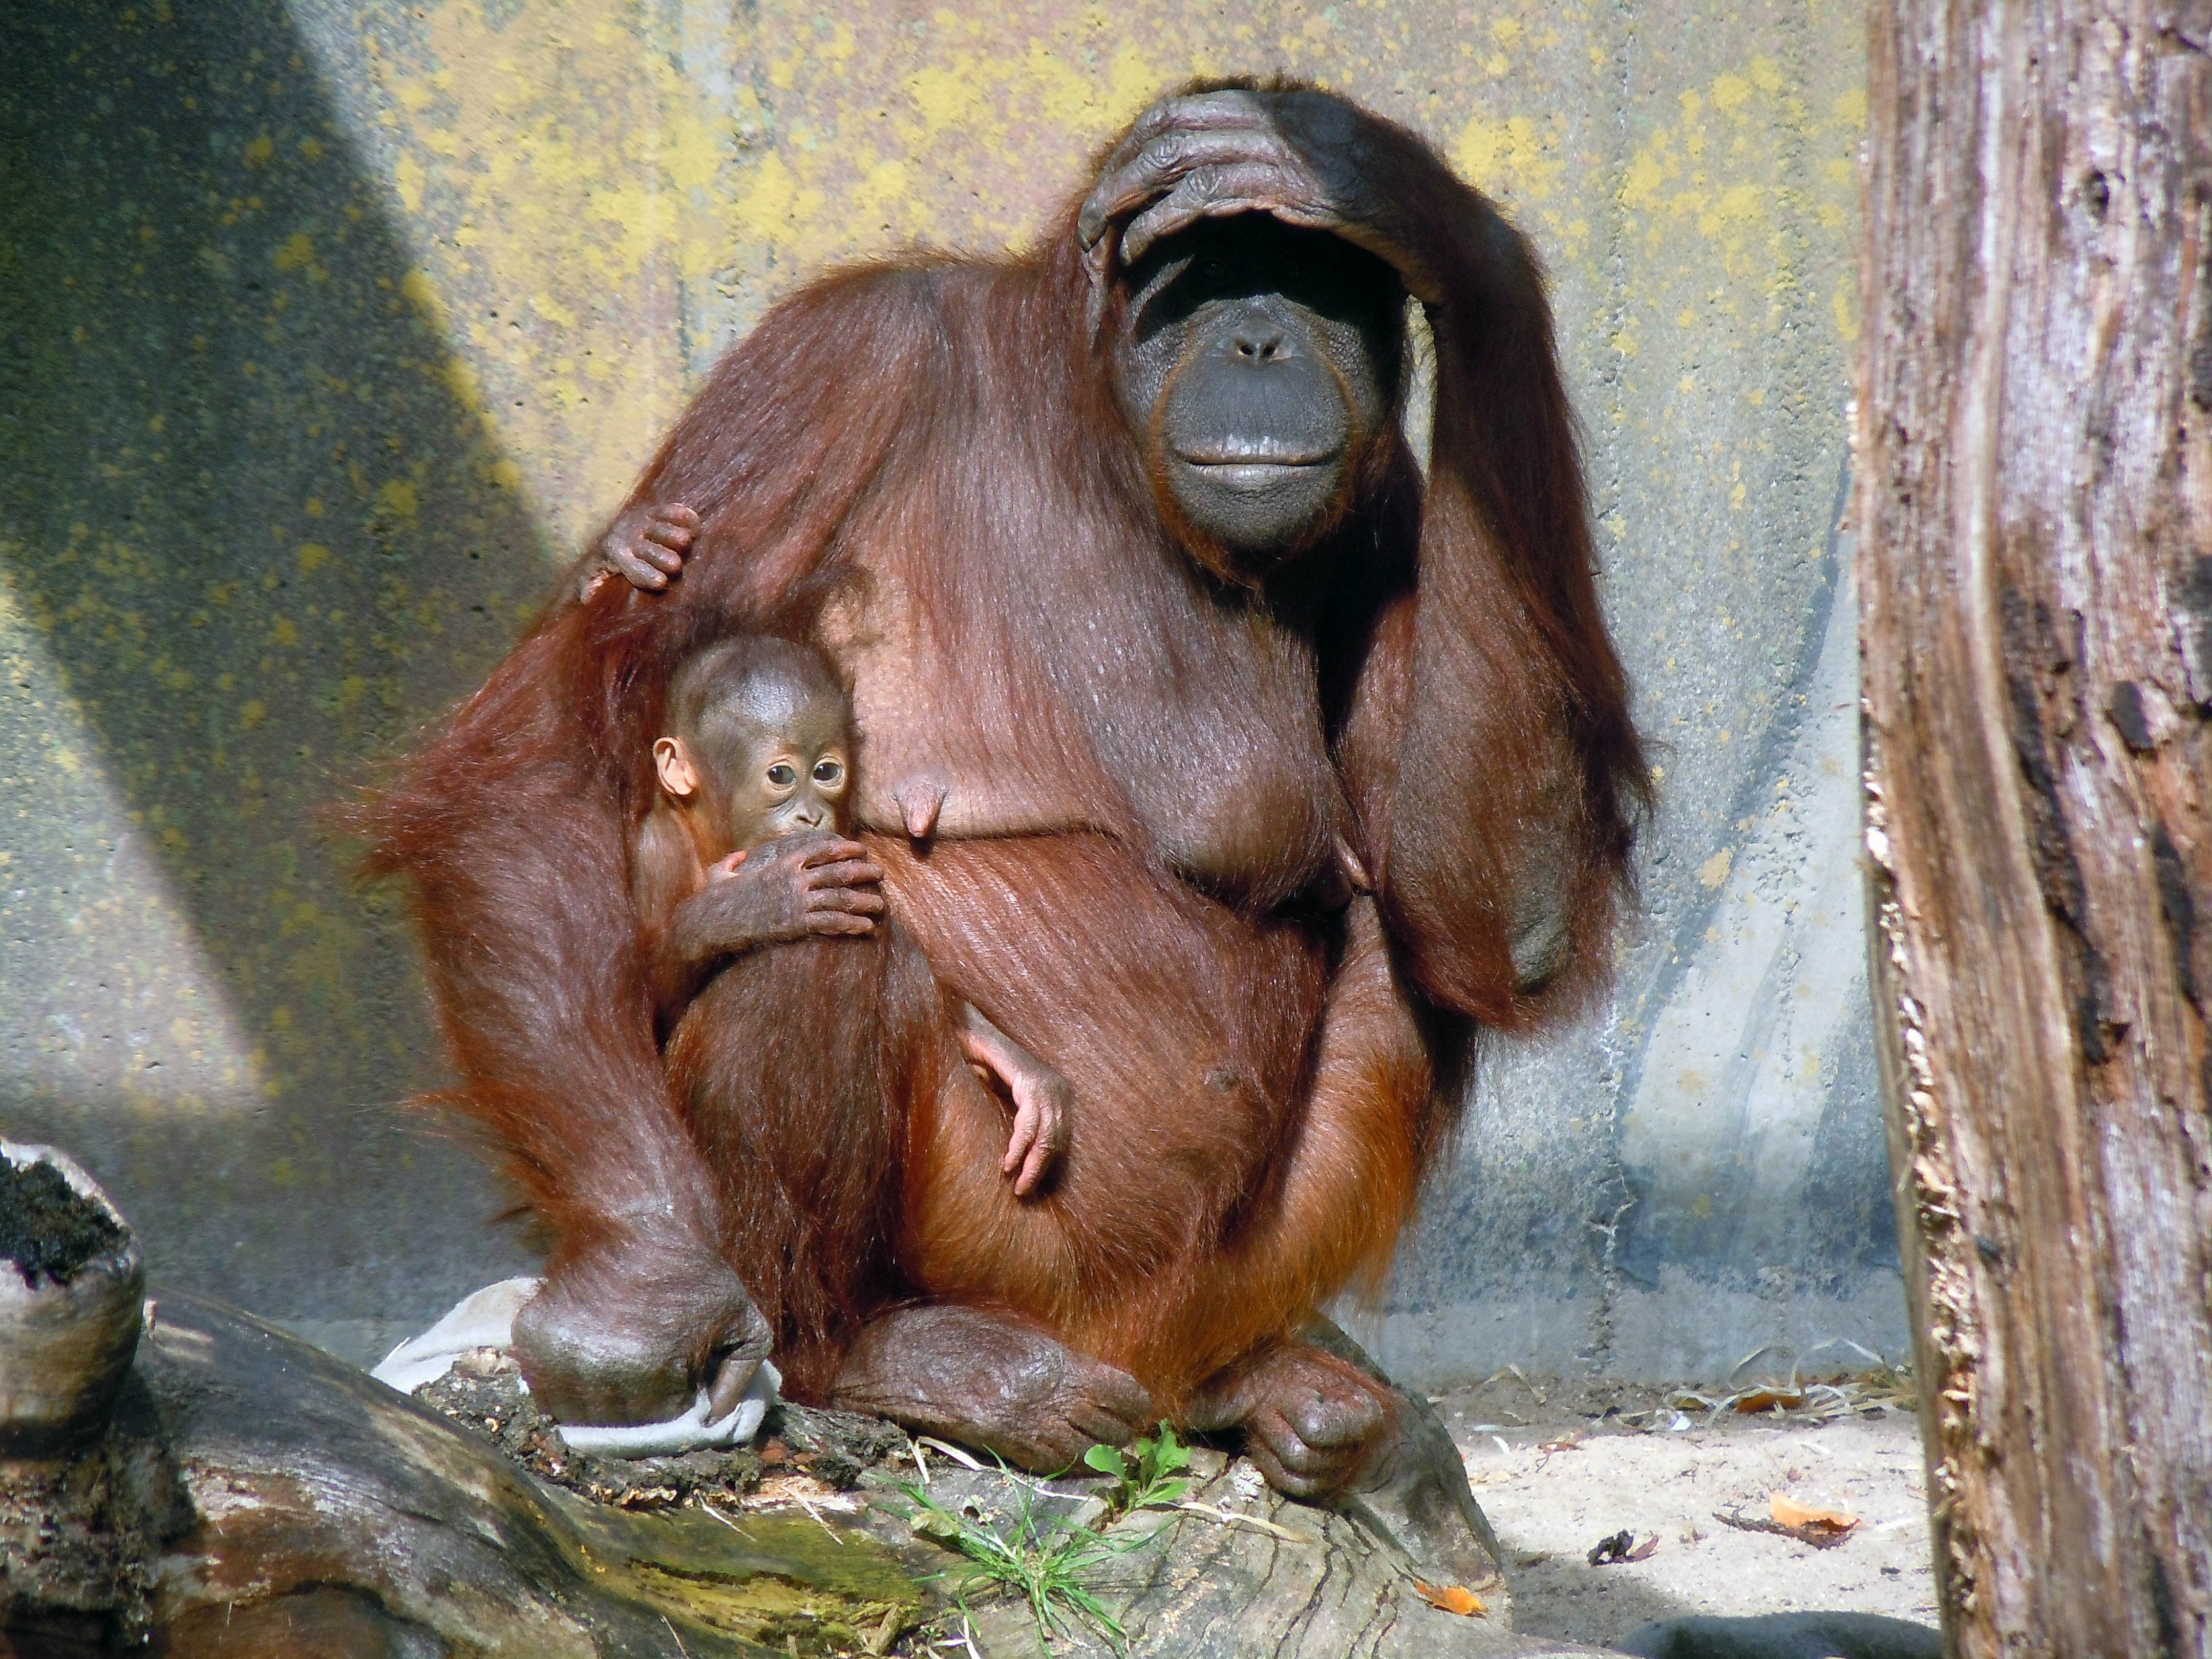
wildlife, zoo, mammal, child, fauna, primate, chimpanzee, mother, ape, orangutan, vertebrate, monkey family, primates, young animal, orang utan, great ape, common chimpanzee